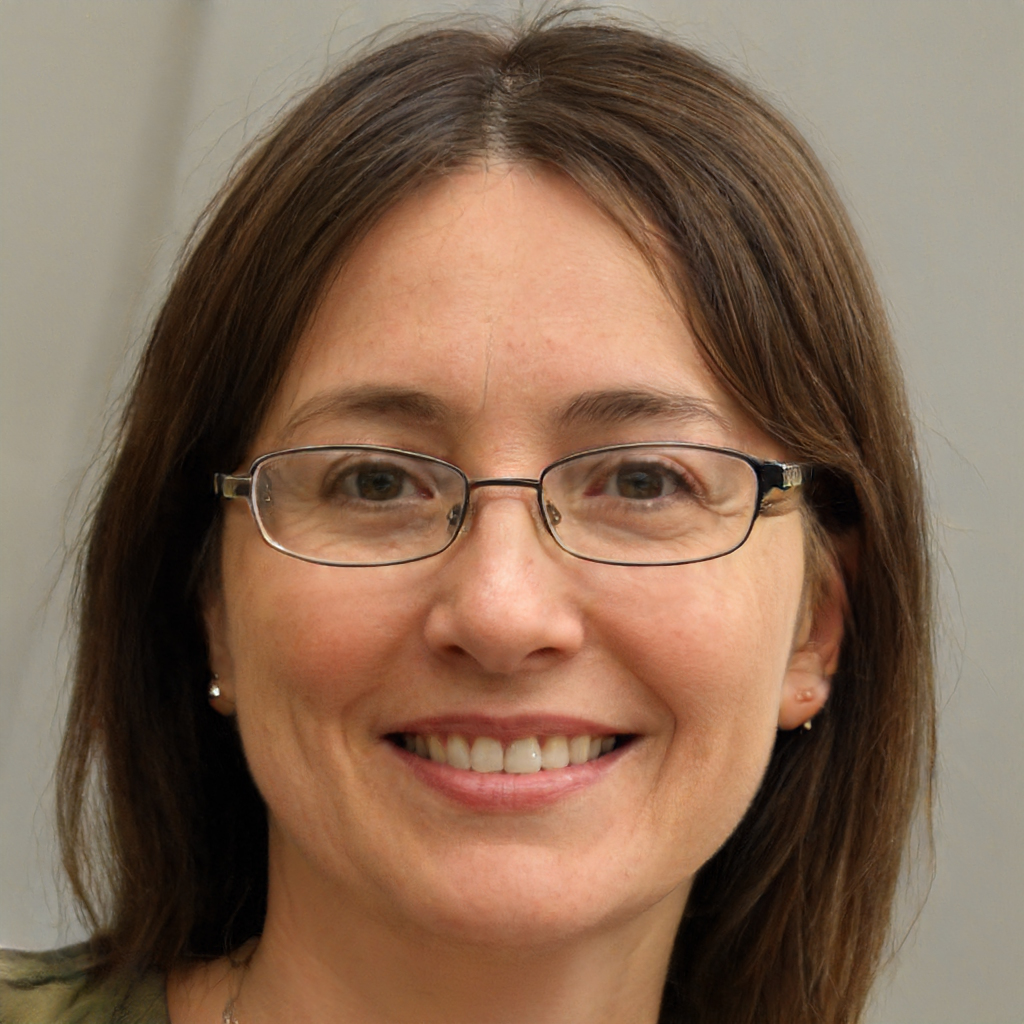
Label: Colored